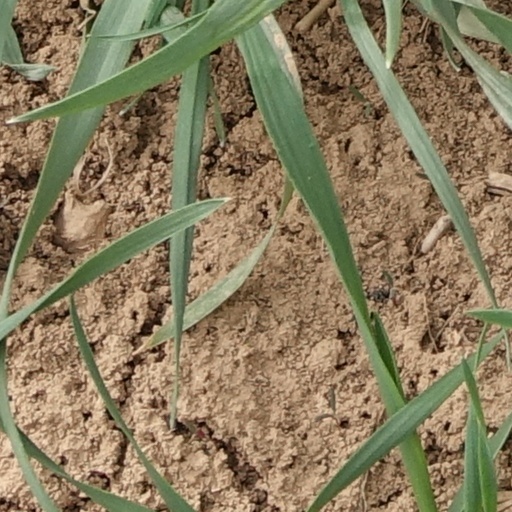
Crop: wheat